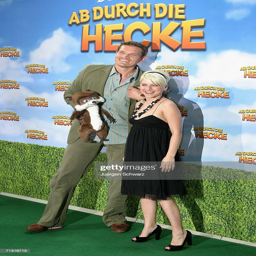
person and actor arrive for the premiere of the animated movie .